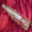
Label: bottle